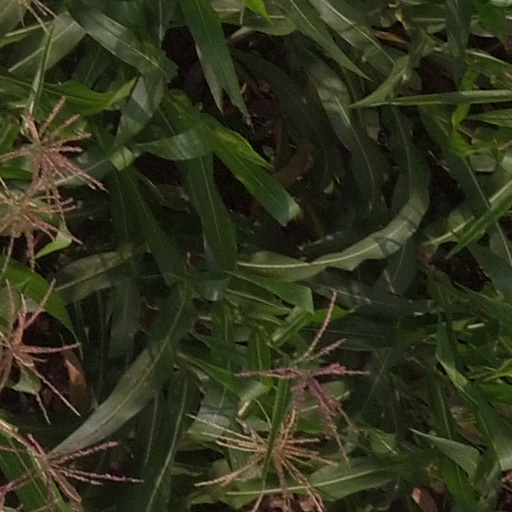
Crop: maize; corn